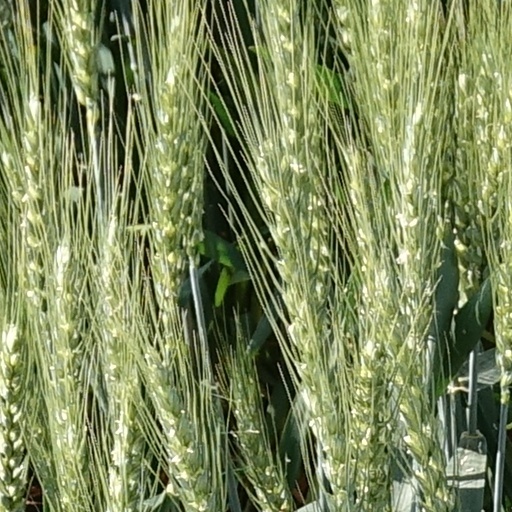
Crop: wheat